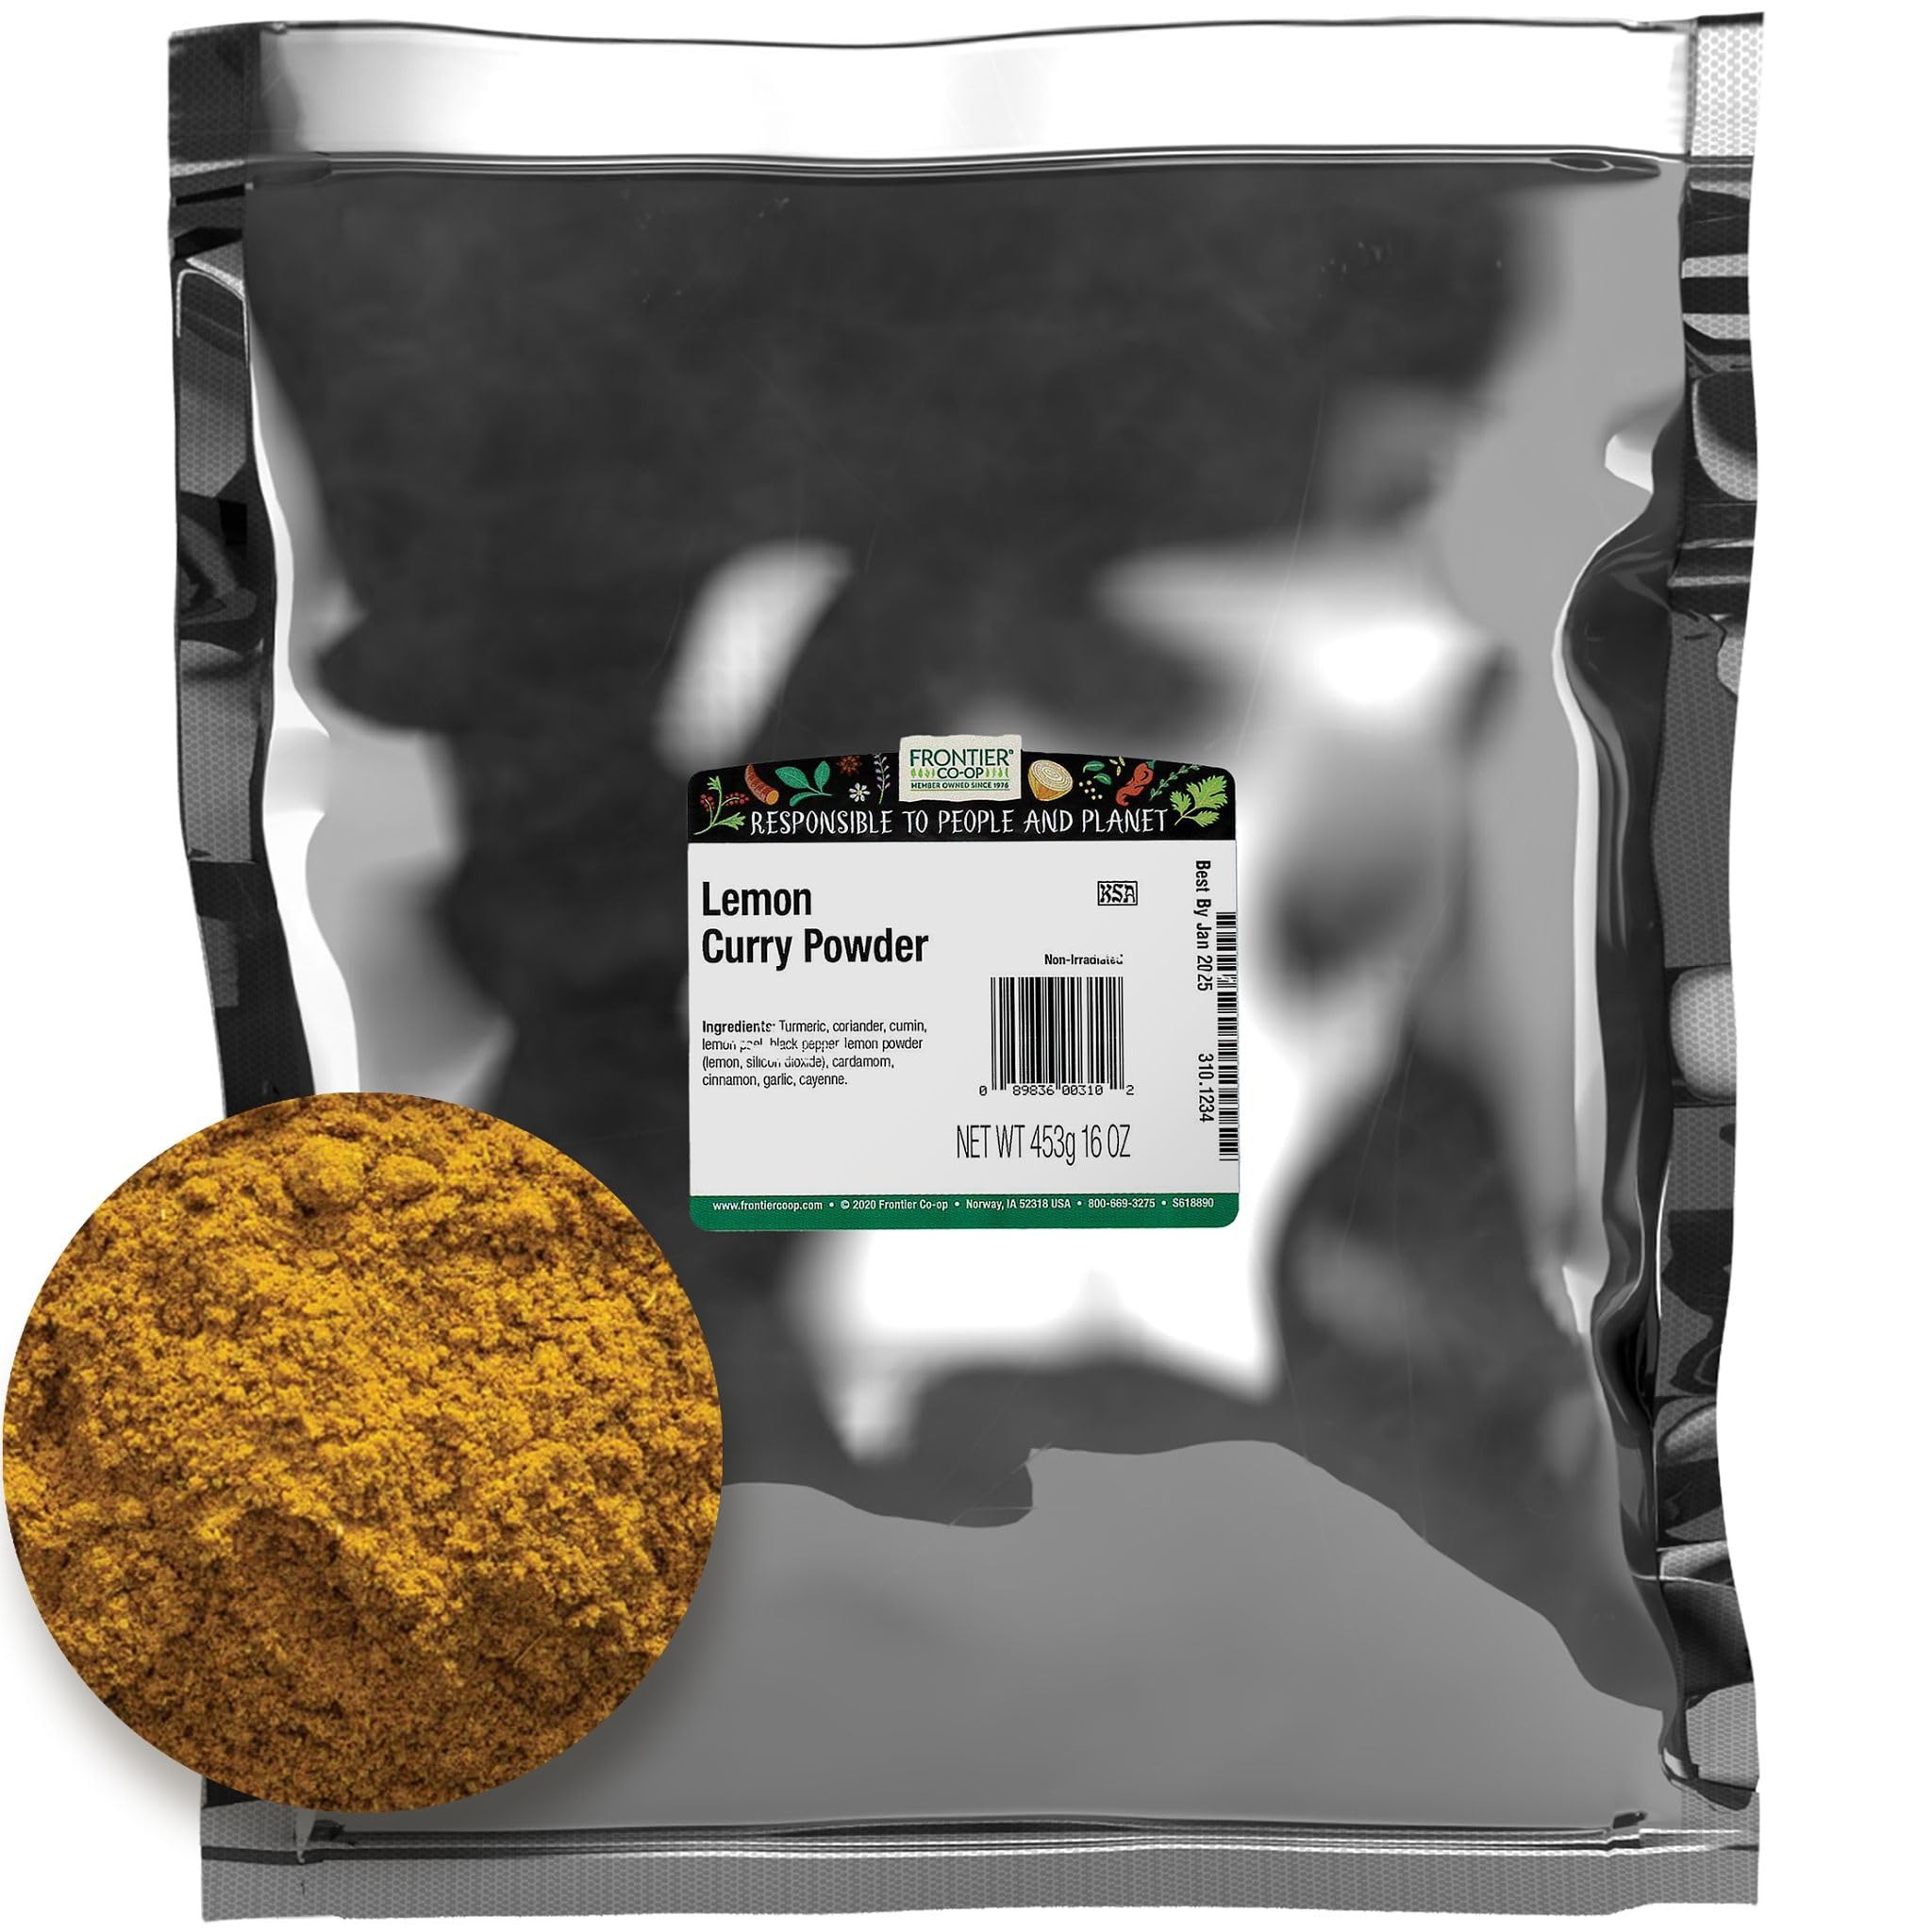
Item Name: Frontier Bulk Curry Powder, Lemon, 16 Ounce
Bullet Point 1: LEMON CURRY POWDER - Frontier Co-op Lemon Curry Powder is a delightful fusion of aromatic spices with a subtle hint of lemon. This seasoning brings a burst of flavor to your dishes, with a profile that pairs exceptionally well with chicken and lentils.
Bullet Point 2: BEST USES - Elevate your culinary creations with the enchanting aroma and zesty twist of Lemon Curry Powder. Whether you're cooking up chicken or lentils, this blend of spices with a touch of lemon adds a unique and delicious dimension to your favorite recipes.
Bullet Point 3: WHY BUY BULK – Shopping in bulk has numerous benefits – namely saving you money and helping protect the environment by reducing harmful single-use packaging waste. Our new bulk packaging is easily recyclable and will help keep over 2 million plastic containers and bags out of landfills every year.
Bullet Point 4: COMMITTED TO PEOPLE & PLANET - Our sustainable sourcing programs start with a commitment and investment in our growers. We support essential projects like education, medical infrastructure, freshwater initiatives, and sustainable farming practices. Through mutually beneficial partnerships, we are bound and determined to source ingredients ethically and responsibly.
Bullet Point 5: ABOUT US - We are Frontier Co-op. 50,000 member owners strong and a powerful force of good in the world. As an ethically committed herb and spice company, we are united by our mission to put people and planet before profits.
Value: 16.0
Unit: Ounce

Price: 34.96